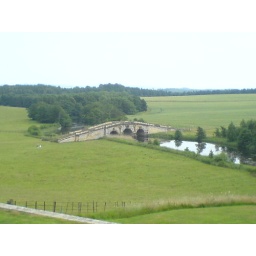
A bridge over a river (not sure what one) at Castle Howard